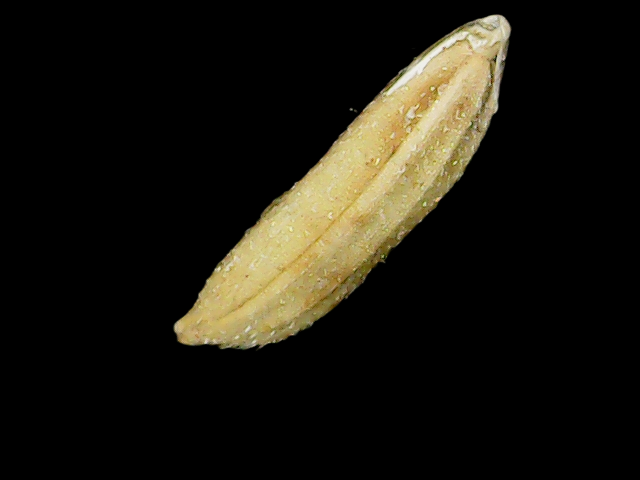
Rice variety: Binadhan16